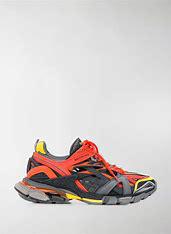
Brand: Balenciaga
Model: Track 2